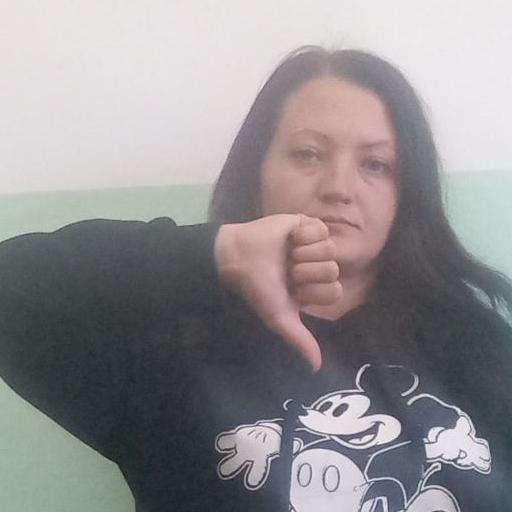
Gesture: dislike